Thomas Clyde (businessman)

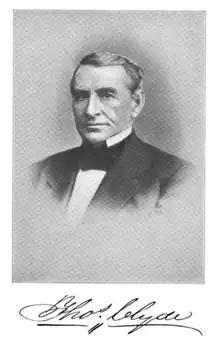

Thomas Clyde (1812 – January 12, 1885) was a ship-owner, founder of the Clyde Steamship Company, and a civil and marine engineer who built the first commercial screw steamer in America.